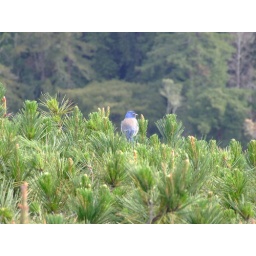
Female Steller's Jay in a pine tree at Cafe Kevah, on the Big Sur Coast. Big Sur. March 2006